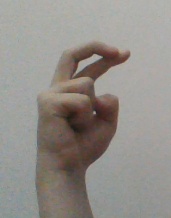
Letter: zay